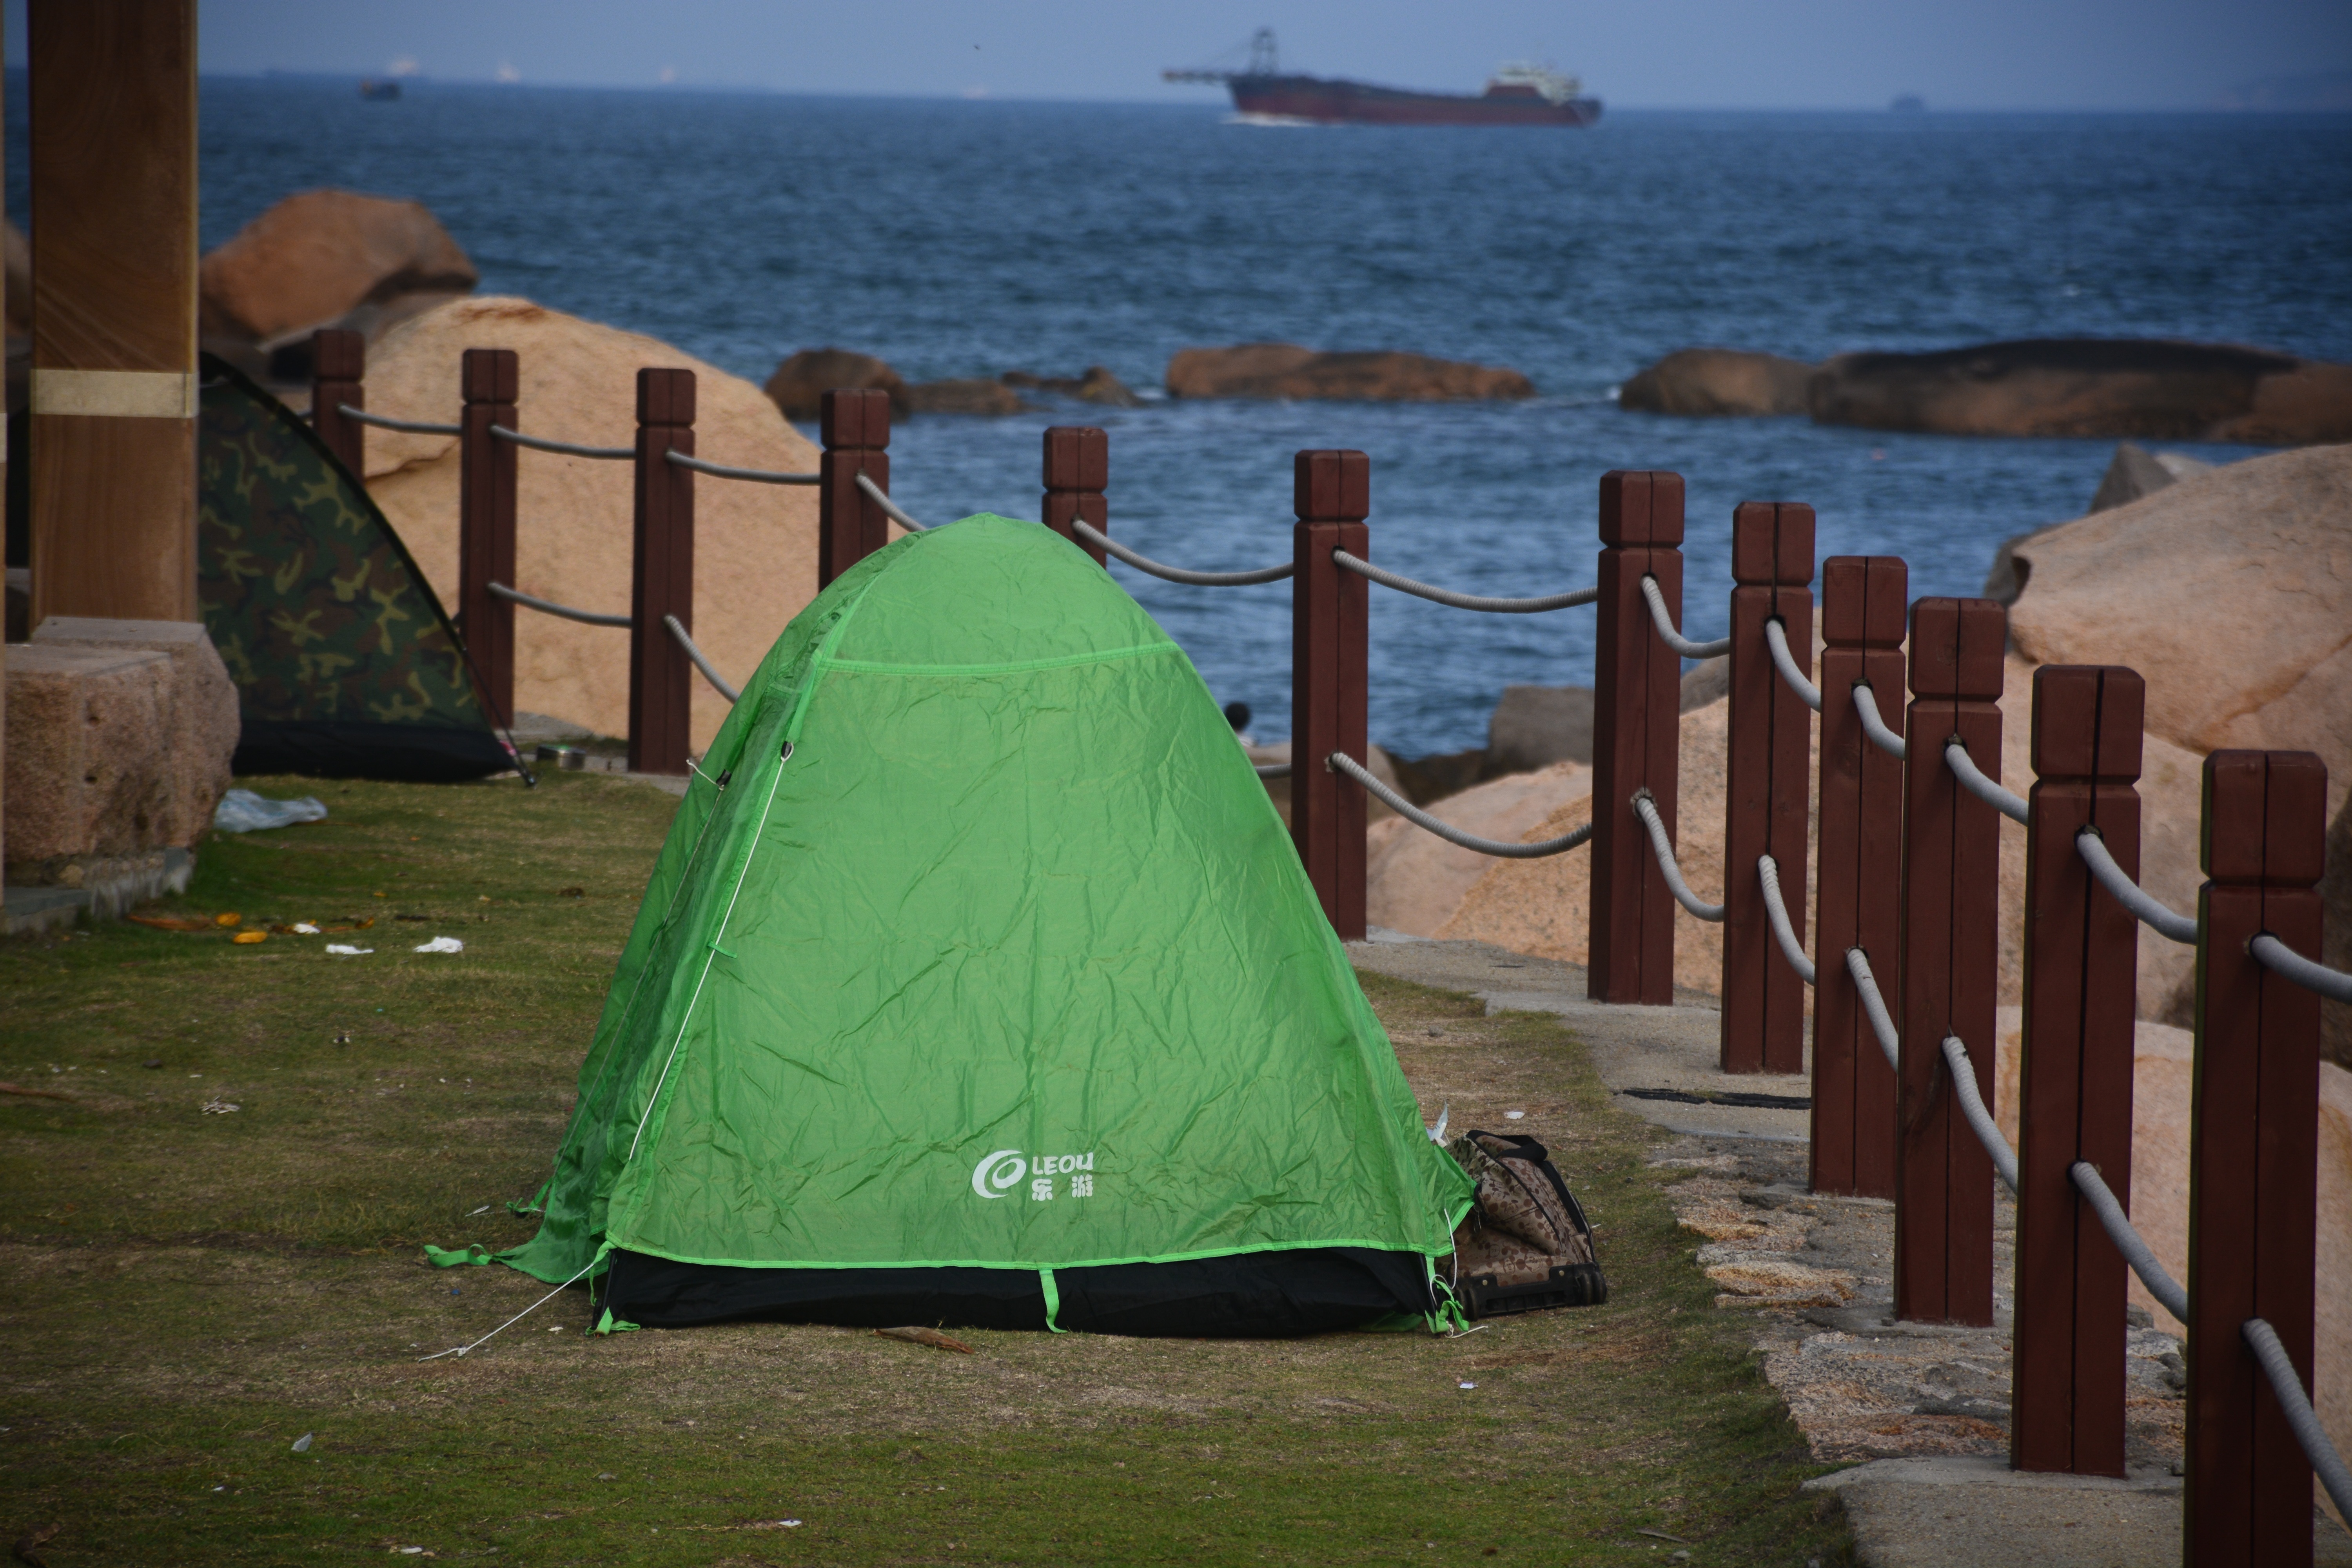
sea, tent, sea view, early in the morning